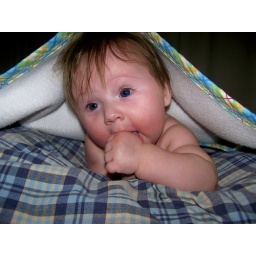
11/11/2007 zoey at grandma's house playing on the bed under her blanket